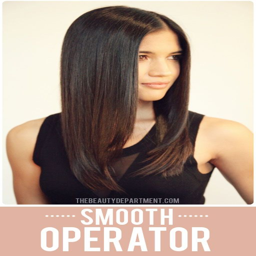
tutorial for how to get a slight bend / flip at the bottom of your hair when you flat - iron it .